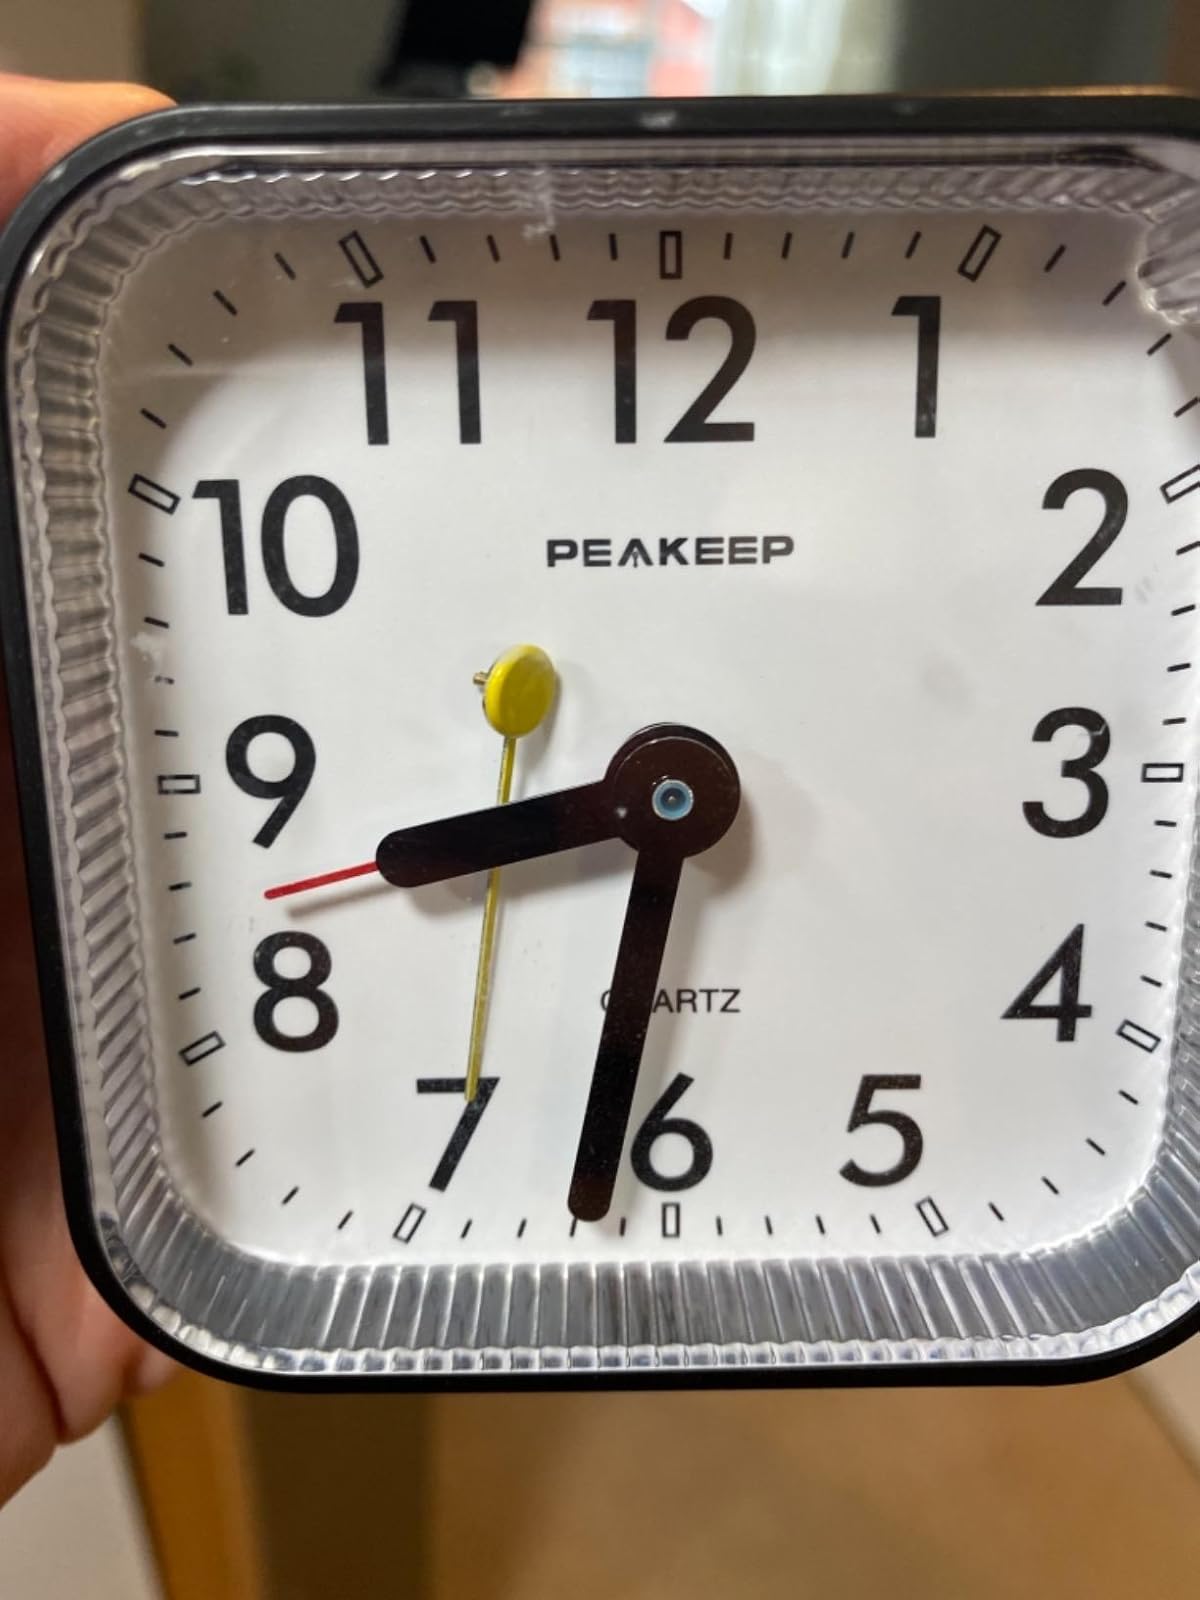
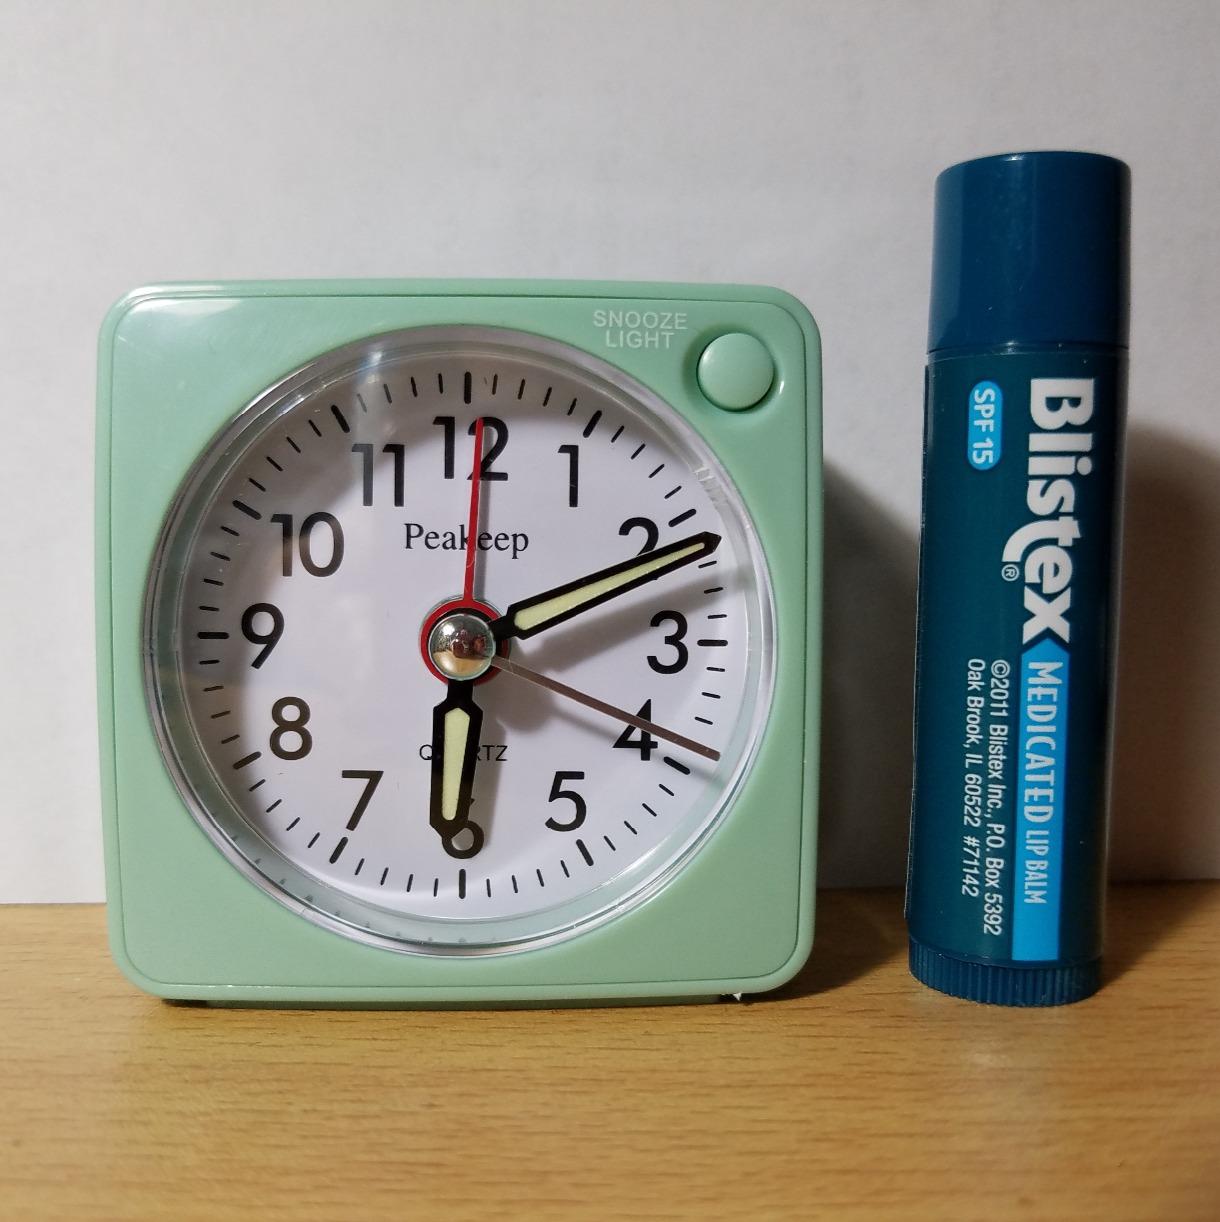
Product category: clock
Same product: no